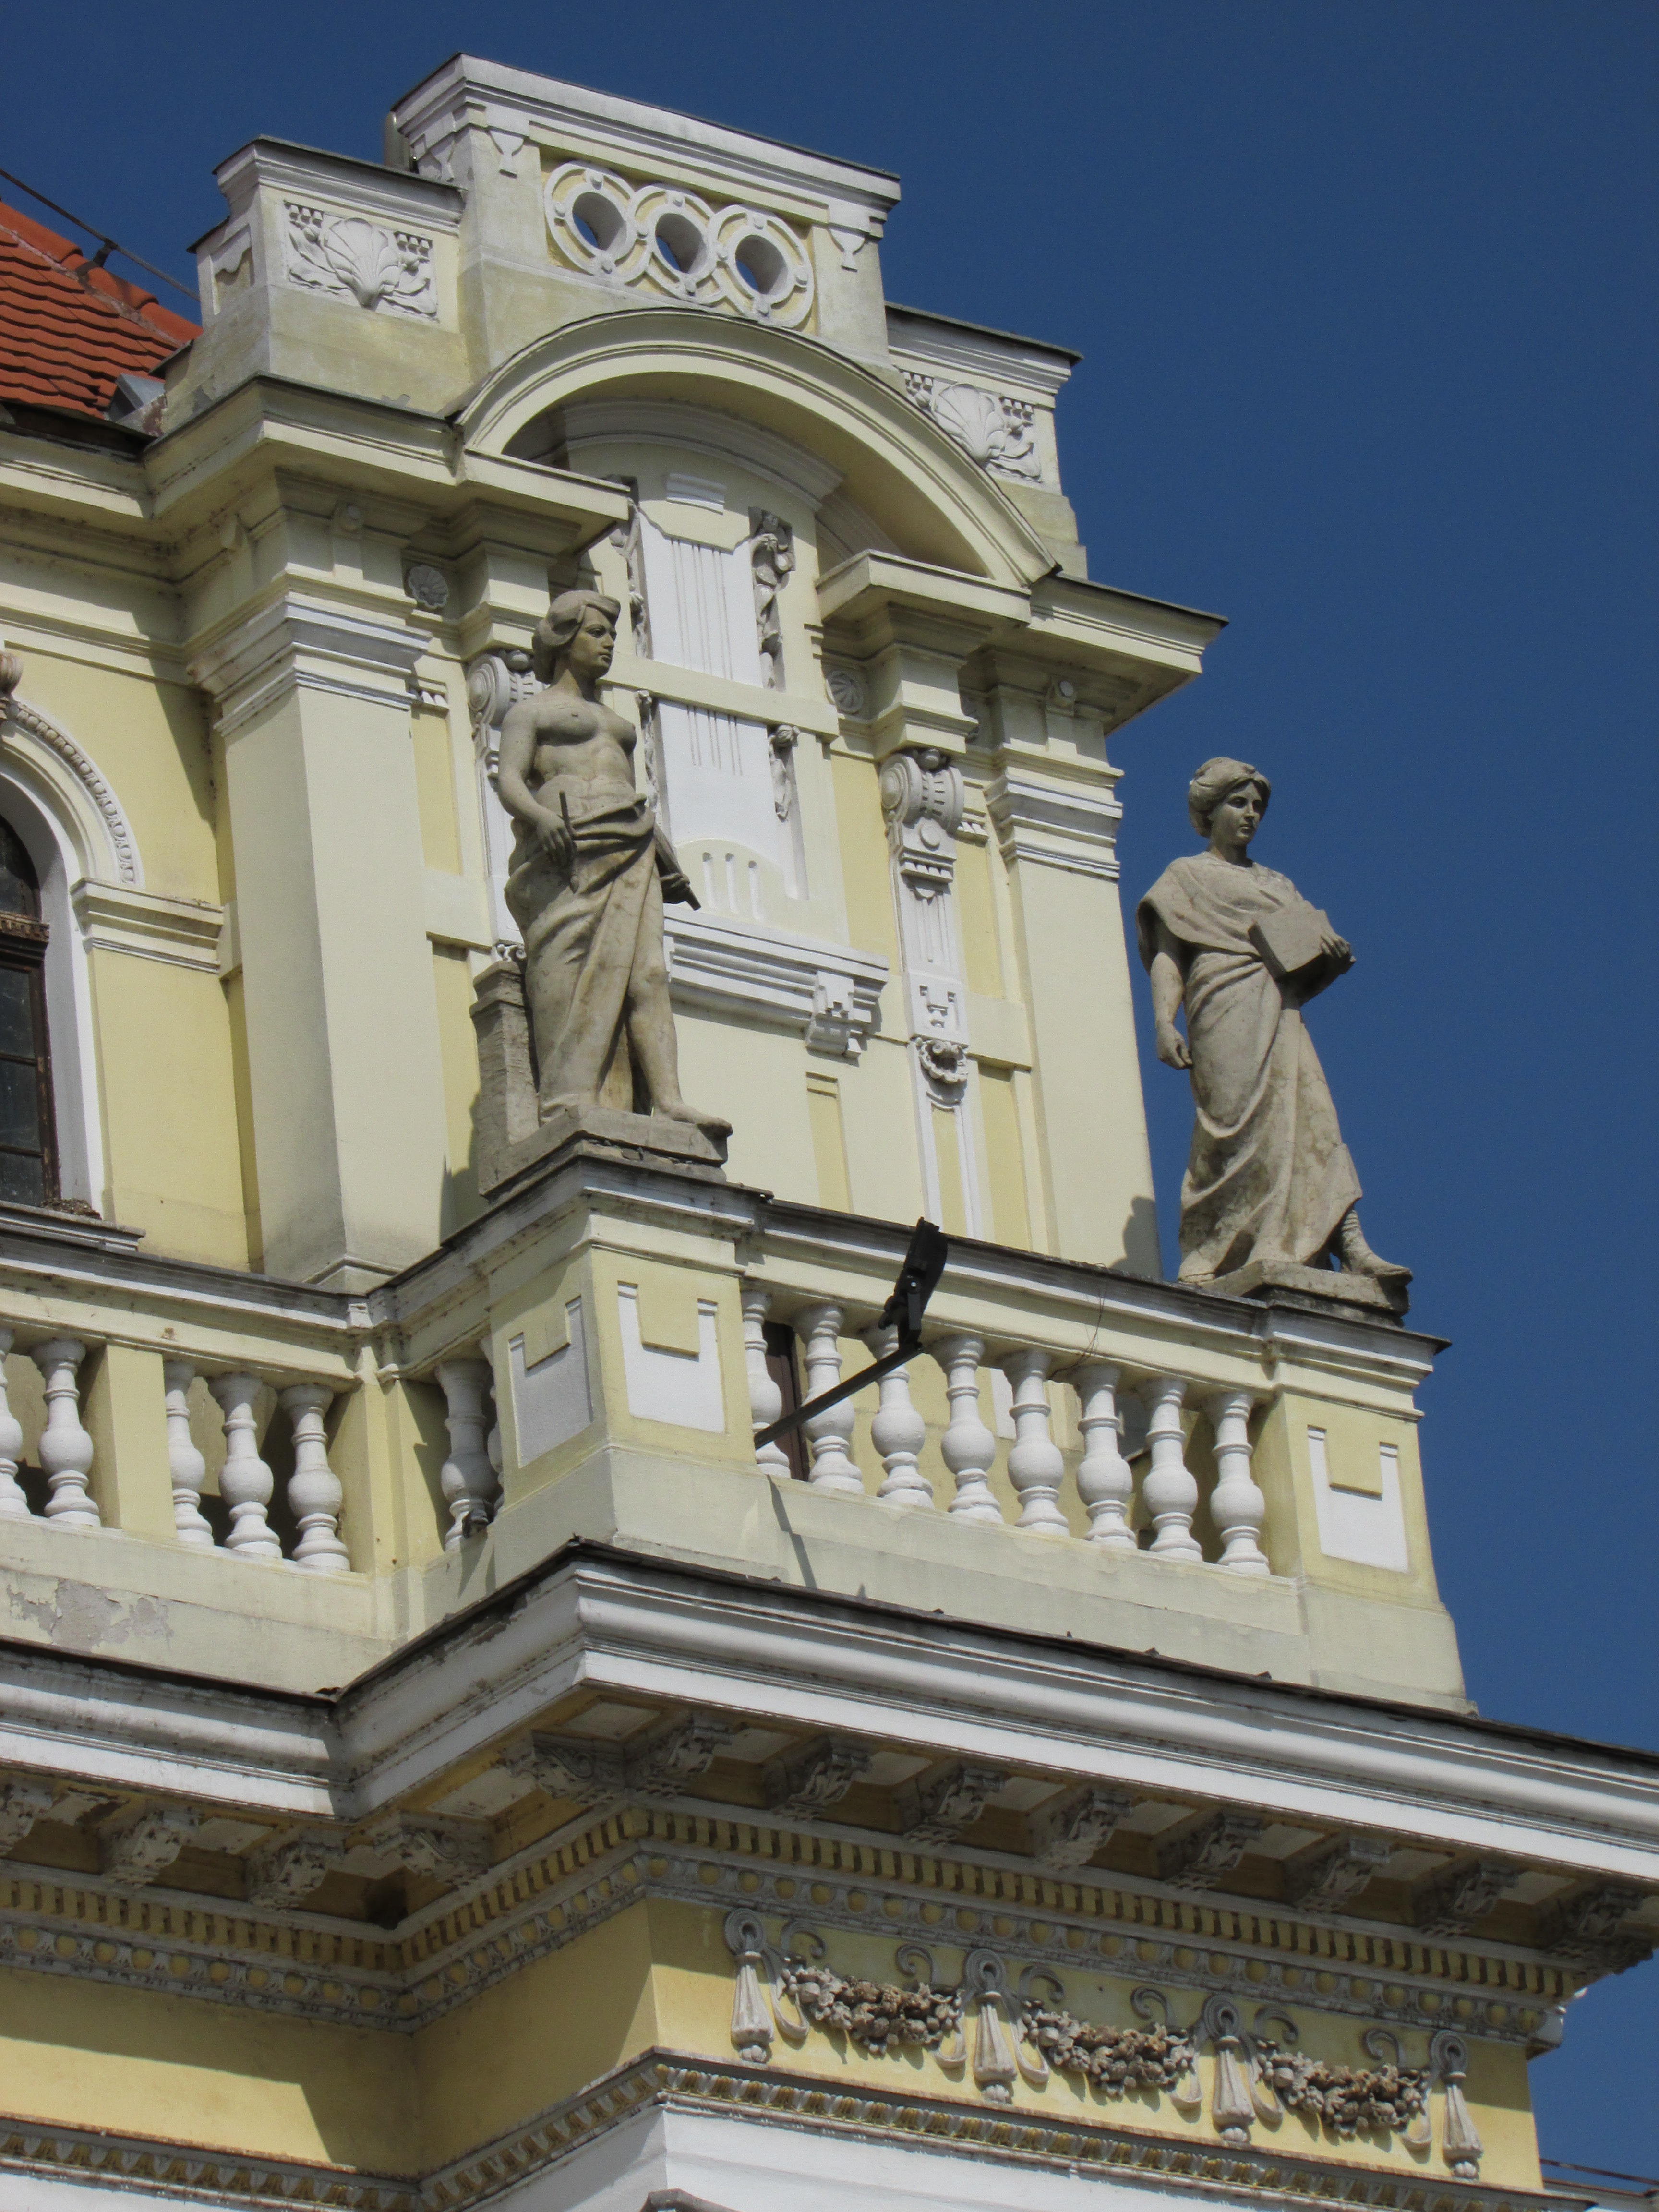
architecture, structure, building, palace, city, monument, statue, arch, column, tower, landmark, facade, old town, sculpture, center, basilica, transylvania, oradea, crisana, the fa ade, ancient history, the mayor's office